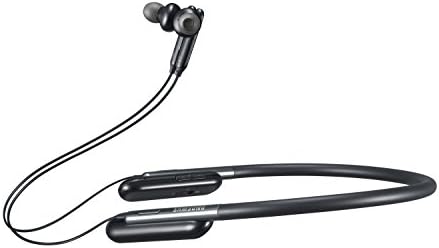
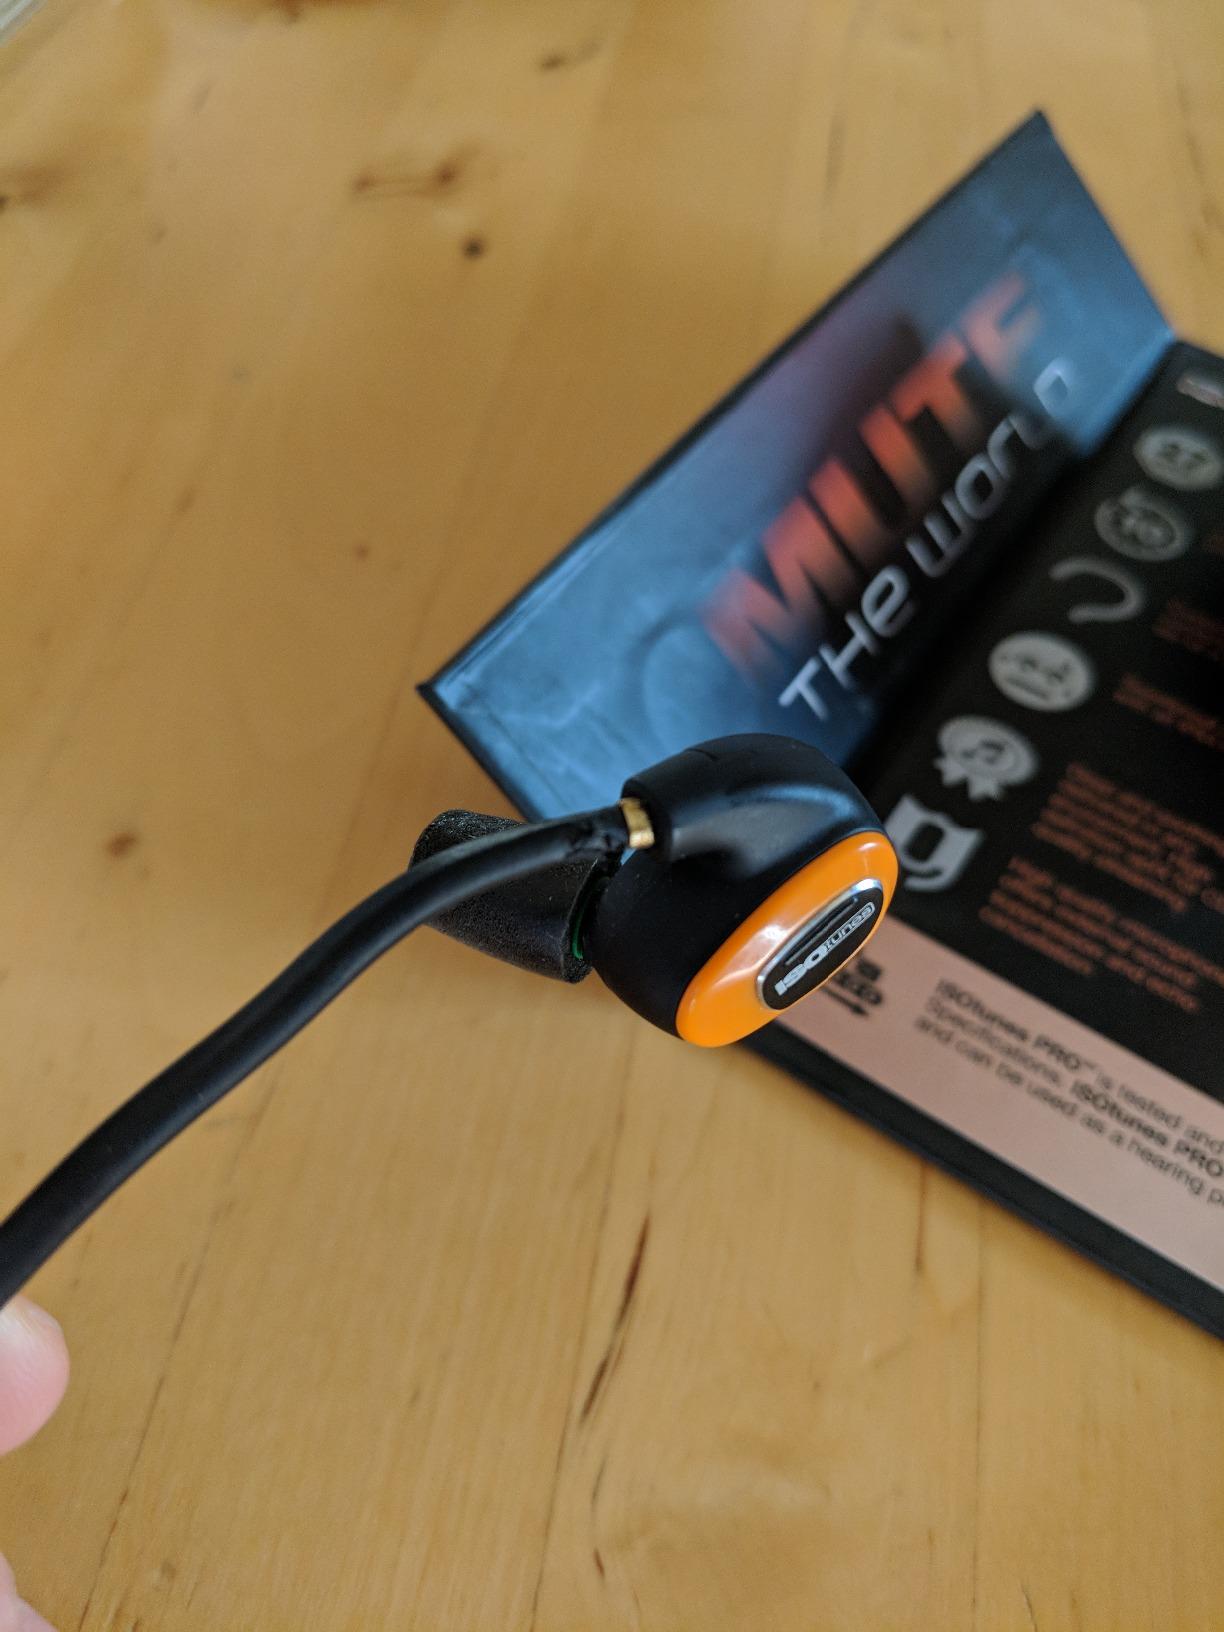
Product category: headphones
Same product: no